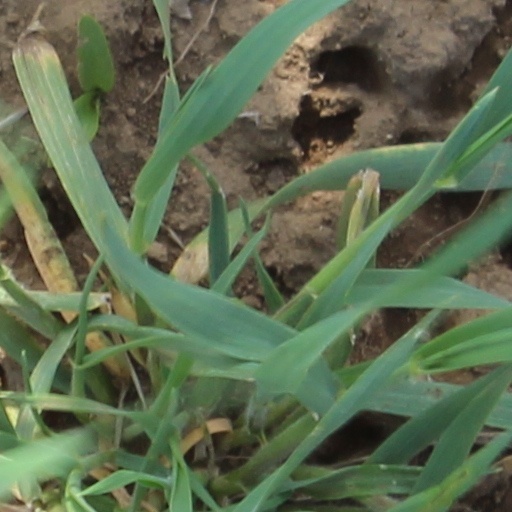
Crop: wheat